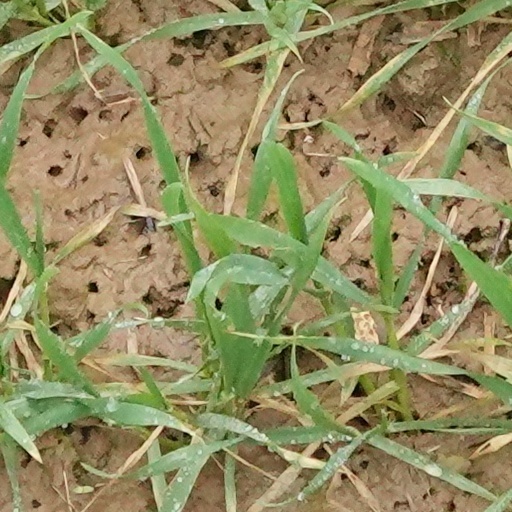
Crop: wheat